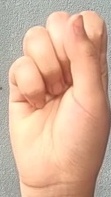
ASL sign: S